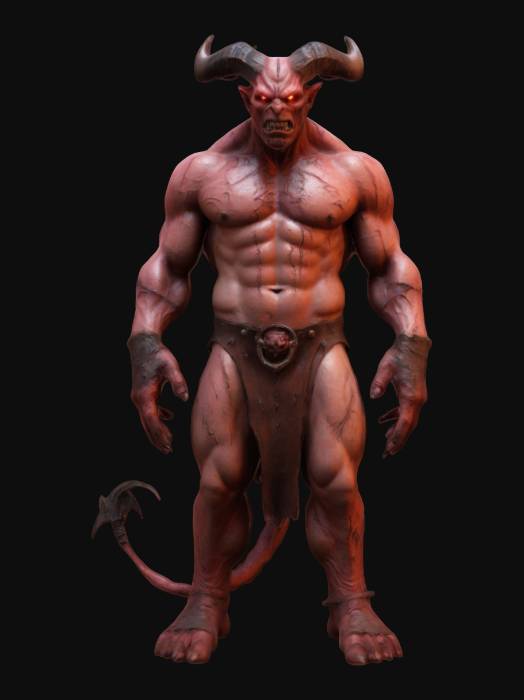
미적 점수 (1~10점): 9